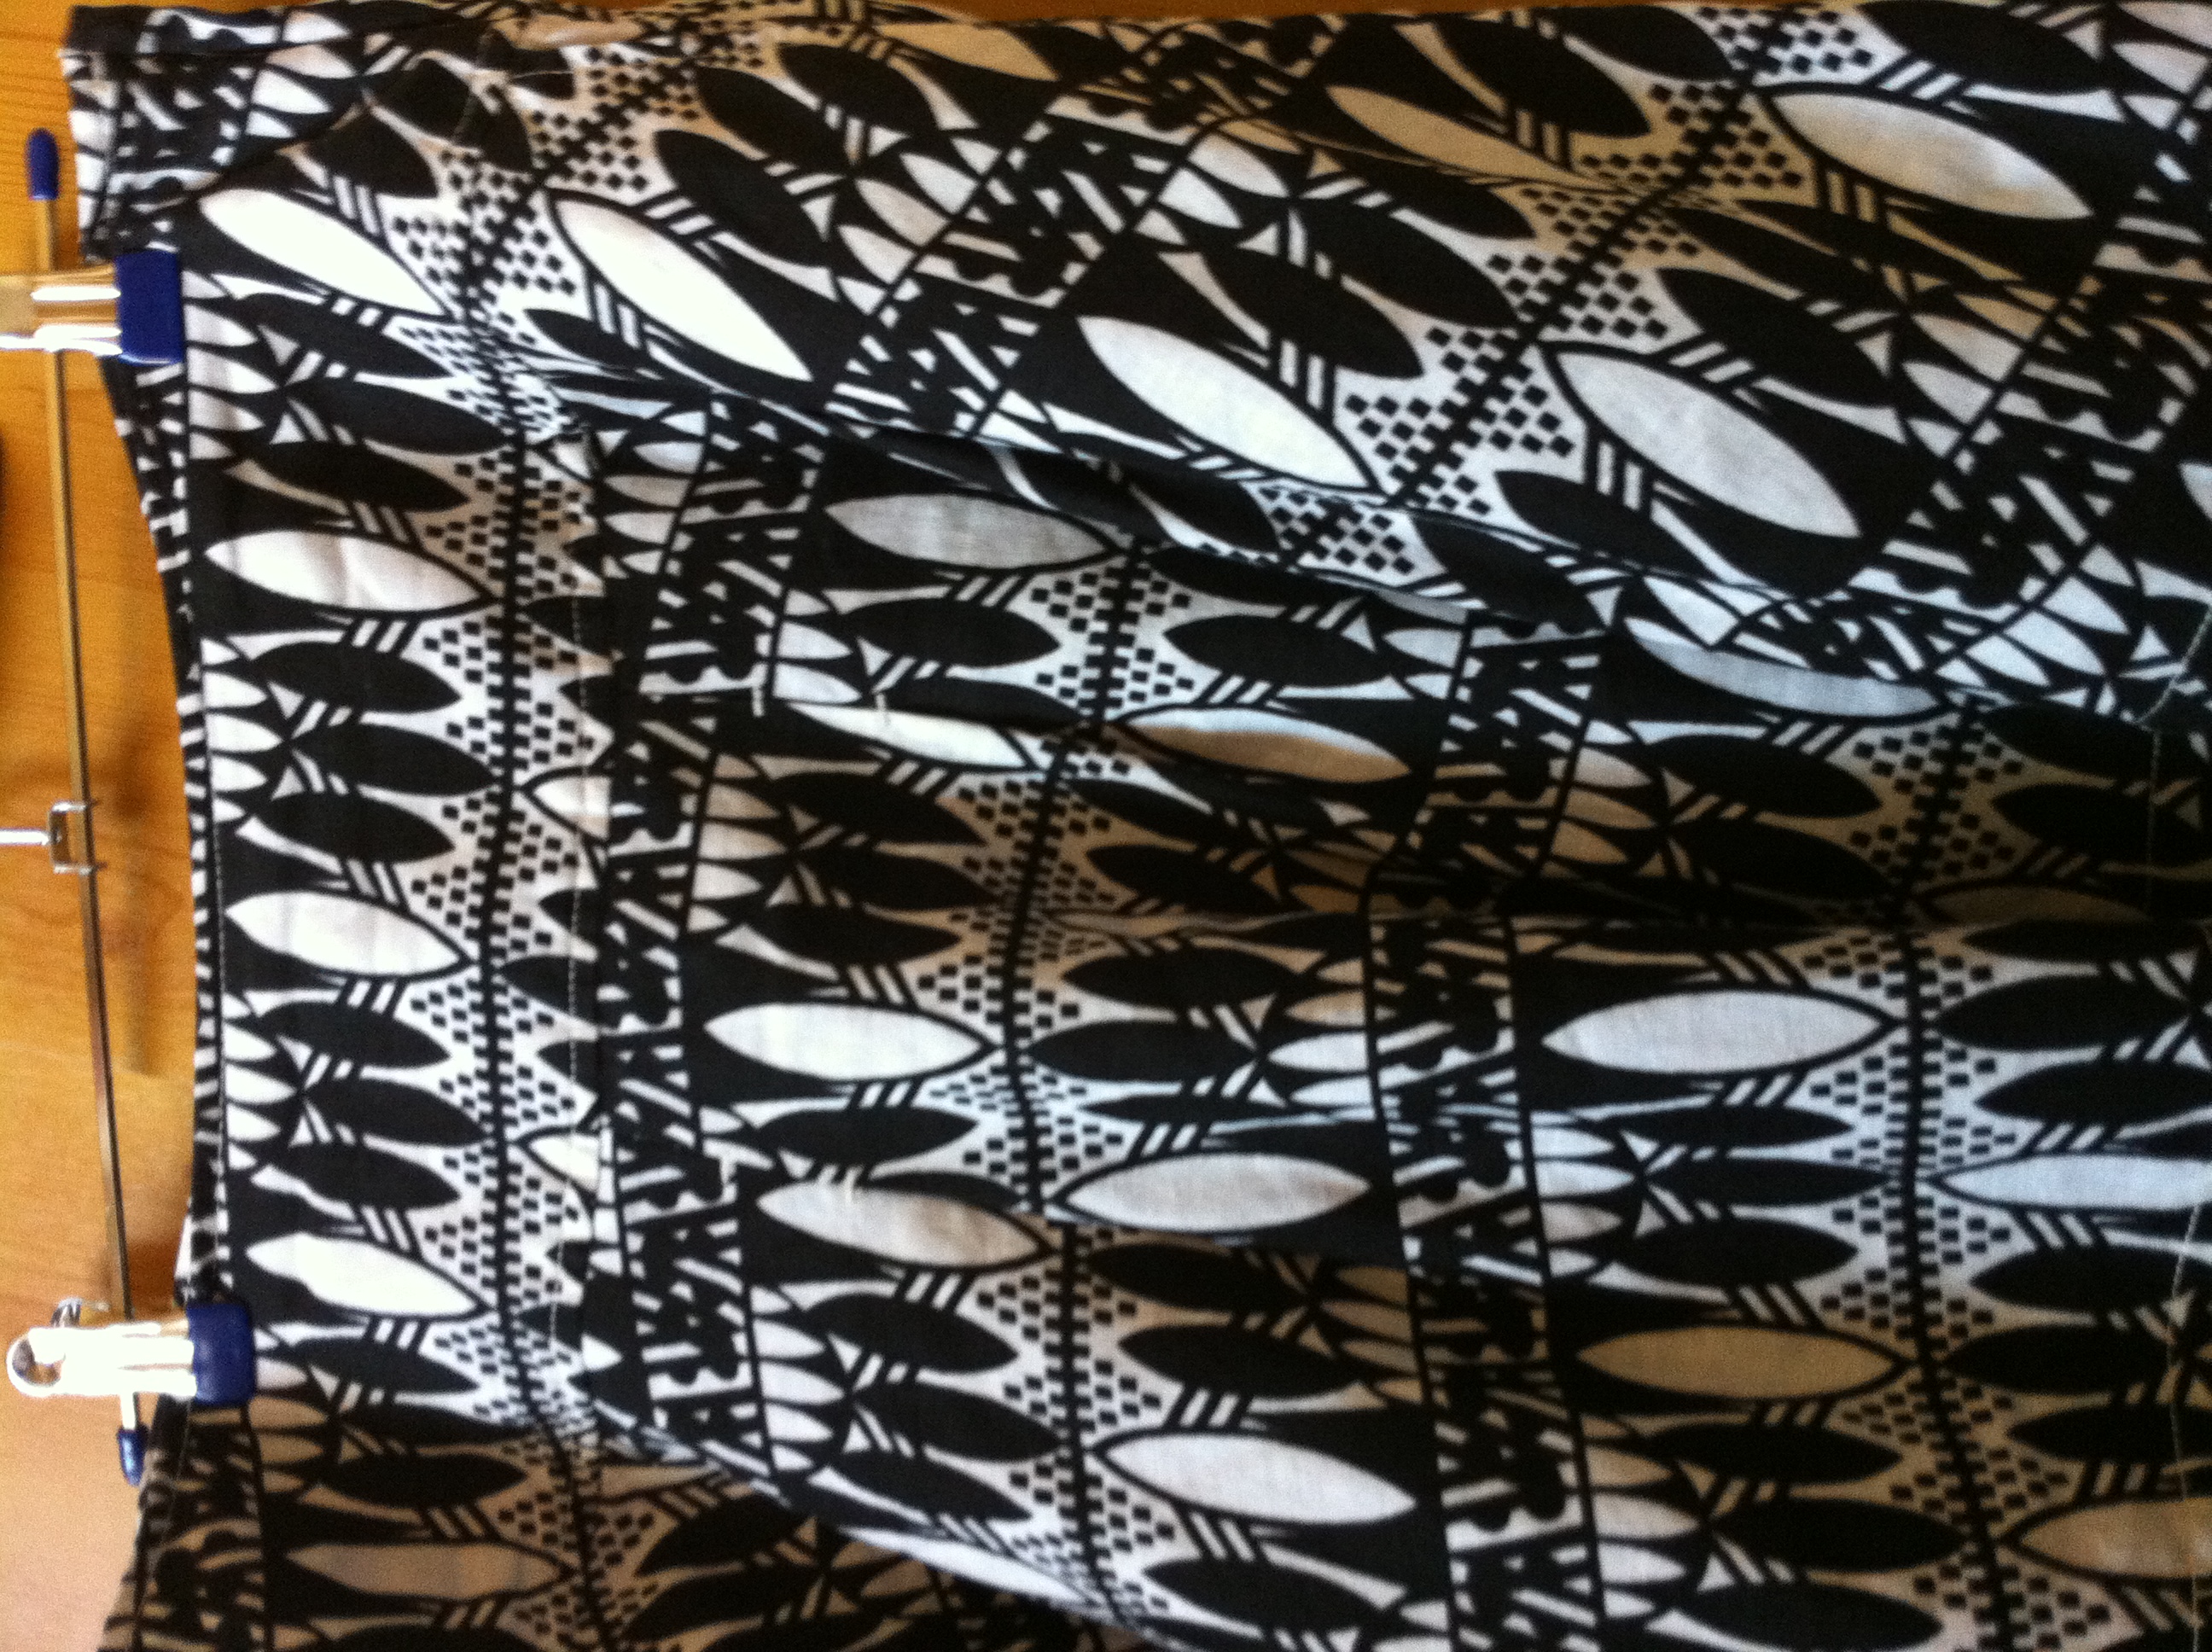Question: What color is this?
Answer: black white